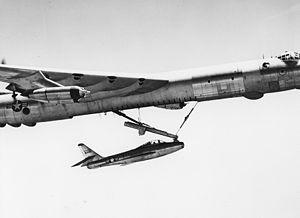
Le Republic F-84 Thunderjet est un chasseur-bombardier à réaction construit par la firme américaine Republic Aviation Company à la fin des années 1940, et construit à plus de 7 000 exemplaires. Initialement destiné à l'USAF, il a été fourni en grandes quantités aux forces aériennes des pays de l'OTAN, dans le cadre du Military Assistance Program.
Le McDonnell XF-85 Goblin est un prototype d'avion de chasse américain conçu pendant la Seconde Guerre mondiale par la McDonnell Aircraft Corporation. Il est destiné à être déployé depuis la soute à bombes d'un bombardier lourd Convair B-36 pour servir de chasseur parasite. Le rôle du XF-85 est de défendre les bombardiers des intercepteurs ennemis, une nécessité dont la démonstration est faite pendant la guerre. Deux prototypes sont construits avant la fin du programme.